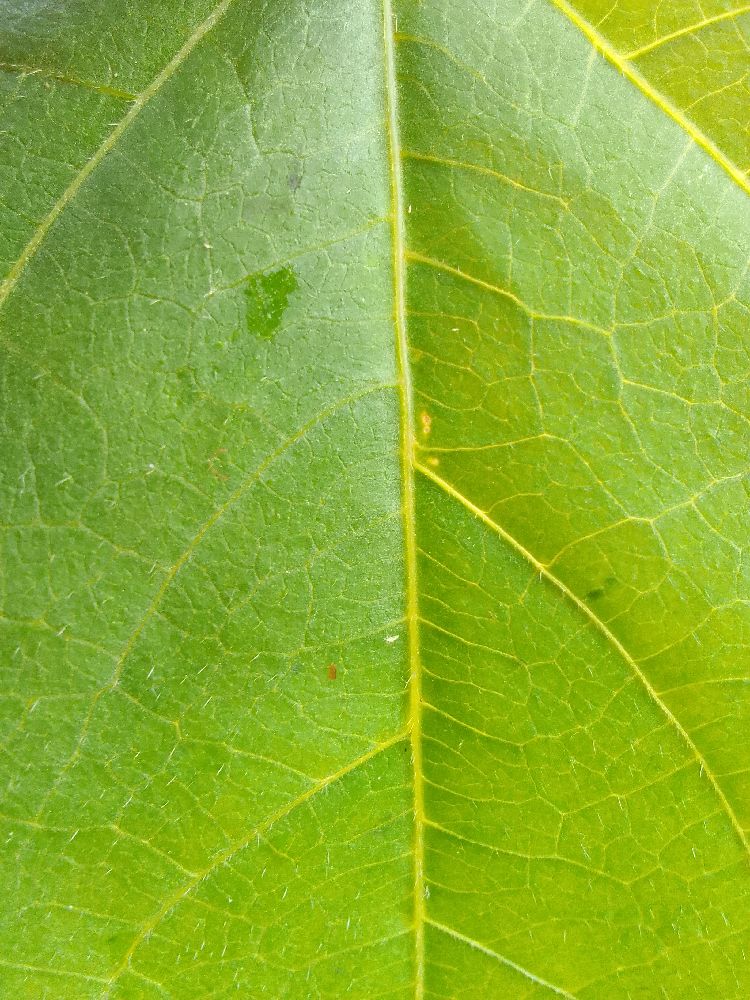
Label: healthy